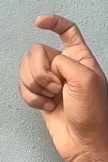
ASL sign: X